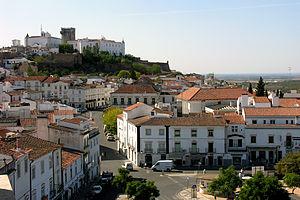
Estremoz est une municipalité du Portugal, située dans le district d'Évora et la région de l'Alentejo.